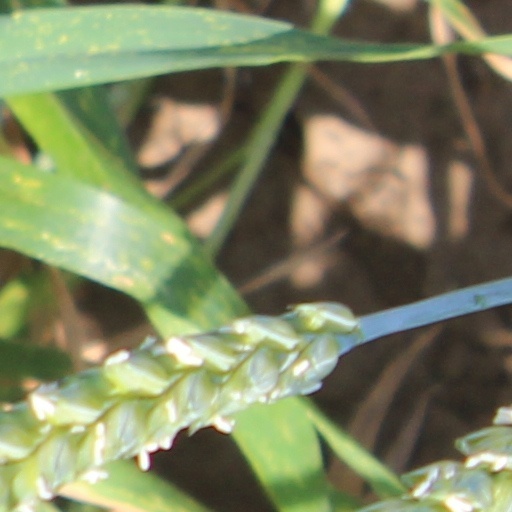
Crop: wheat